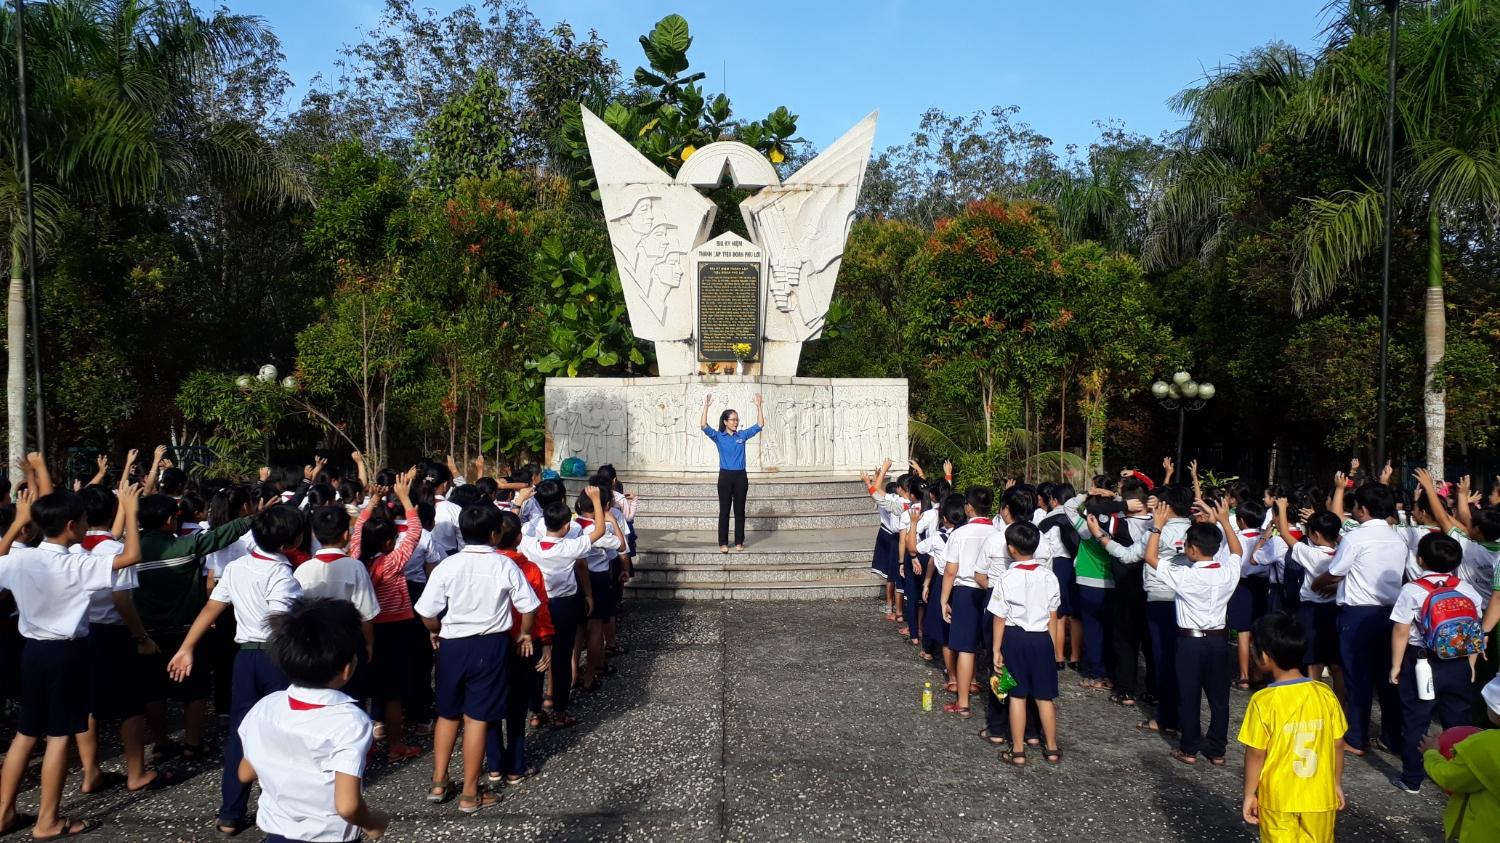
có một người phụ nữ đang đứng trước một đài tưởng niệm